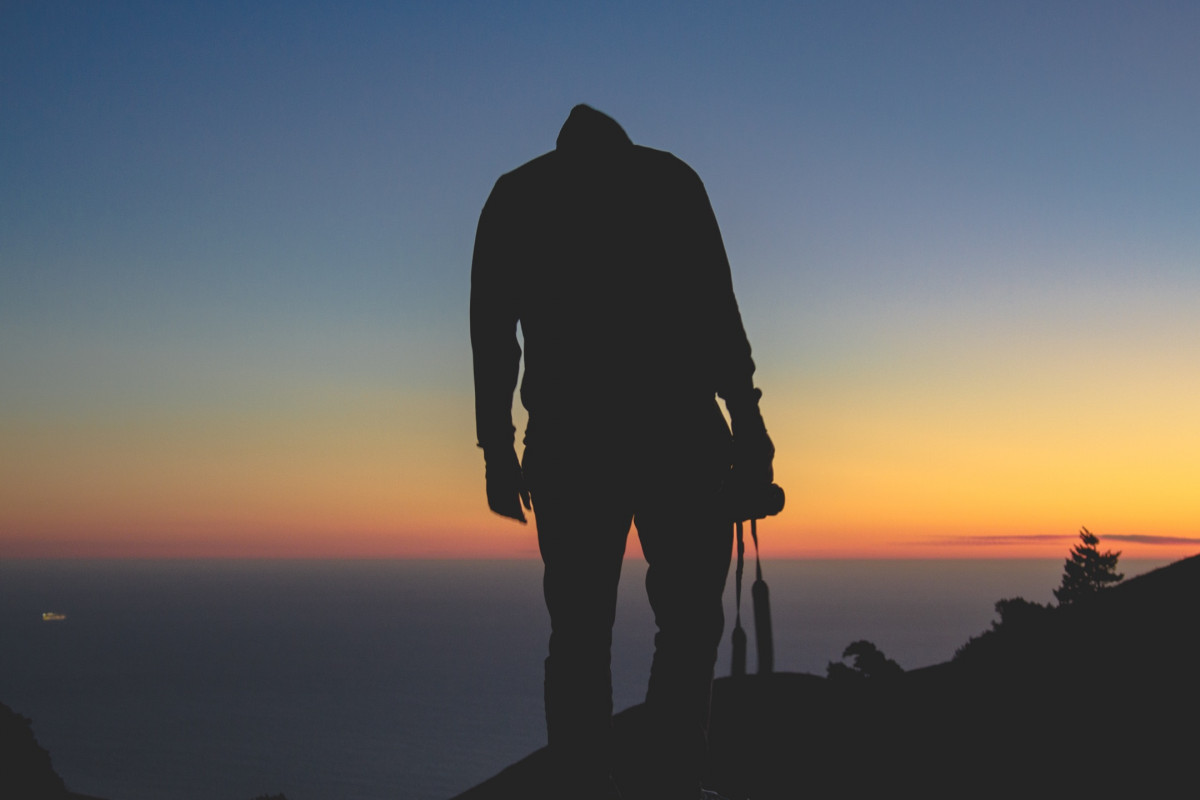
Tags: silhouette, sunrise, sunset, sunlight, morning, dawn, dusk, evening